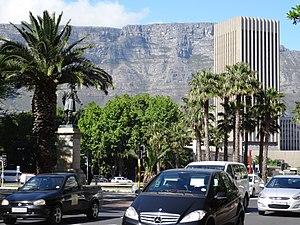
La statue de Jan van Riebeeck située sur Heerengracht Street au centre de la ville du Cap, Cap-Occidental en Afrique du Sud, rend hommage à Jan van Riebeeck, administrateur néerlandais qui fonda en 1652 au Cap, pour le compte de la Compagnie néerlandaise des Indes orientales, la première implantation européenne en Afrique du Sud. Commandée, financée et offerte par Cecil Rhodes à la ville du Cap, la statue fut sculptée par John Tweed et érigée près du bord du mer du Cap en mai 1899.